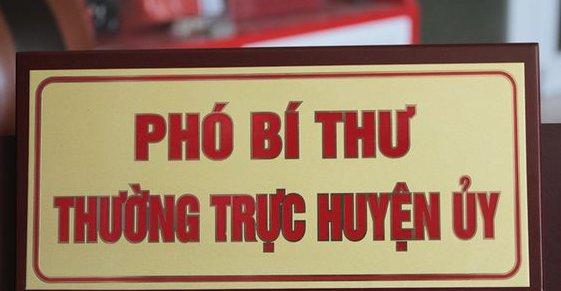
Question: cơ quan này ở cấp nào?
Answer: cấp huyện